Sky position (RA, Dec in degrees): 176.236, 24.218
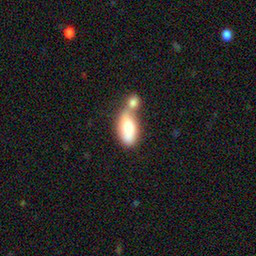
Galaxy morphology: In-between Round Smooth Galaxies